National Lampoon's Movie Madness

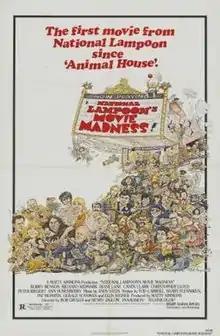
Theatrical release poster

National Lampoon's Movie Madness is a 1982 American comedy film produced by "National Lampoon" as the second film from the magazine. The film was originally produced under the title National Lampoon Goes to the Movies; completed in 1981, the film was not released until 1982, and was reedited and retitled as "Movie Madness".